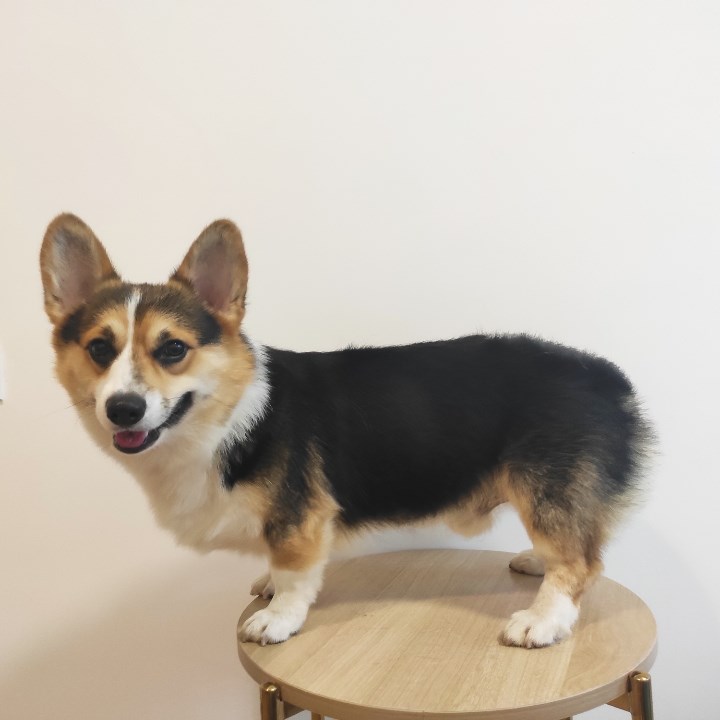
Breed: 2909-n000116-Cardigan